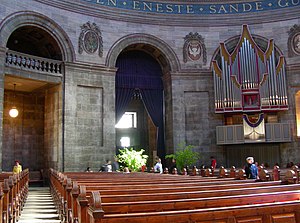
Marmorkirken / Kirkebygningen
Marmorkirken er en kirke i Frederiks Sogn. Dens officielle navn er Frederiks Kirke. Den ligger som et fokuspunkt i den del af København, som kaldes Frederiksstaden.